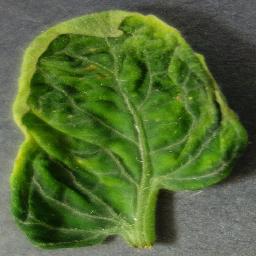
Label: Tomato___Tomato_Yellow_Leaf_Curl_Virus